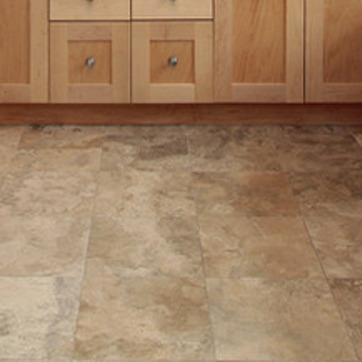
Material: tile